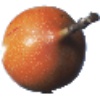
Label: Granadilla 1